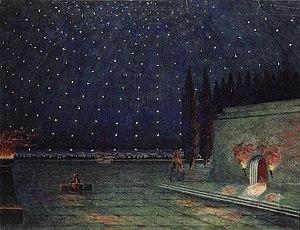
Le cyclorama de Max Kruse pour la mise en scène de Salomé d'Oscar Wilde au Neues Theater, 1903
Max Reinhardt, de son vrai nom Max Goldmann, est un acteur, metteur en scène de théâtre et réalisateur, de nationalité autrichienne puis américaine. Considéré comme l'un des pères de la mise en scène avec Edward Gordon Craig et Adolphe Appia, il a été au début du XXème siècle à la tête d'un vaste empire théâtral en Allemagne et en Autriche.